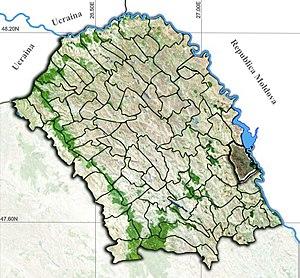
Ștefănești est une ville du județ de Botoșani, en Roumanie, comptant en 2011 5 314 habitants.